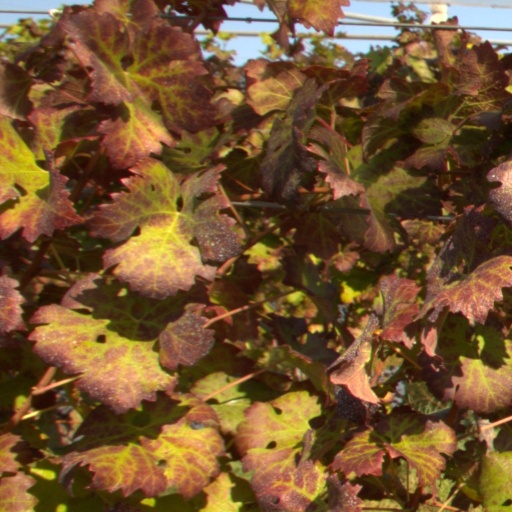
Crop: grape